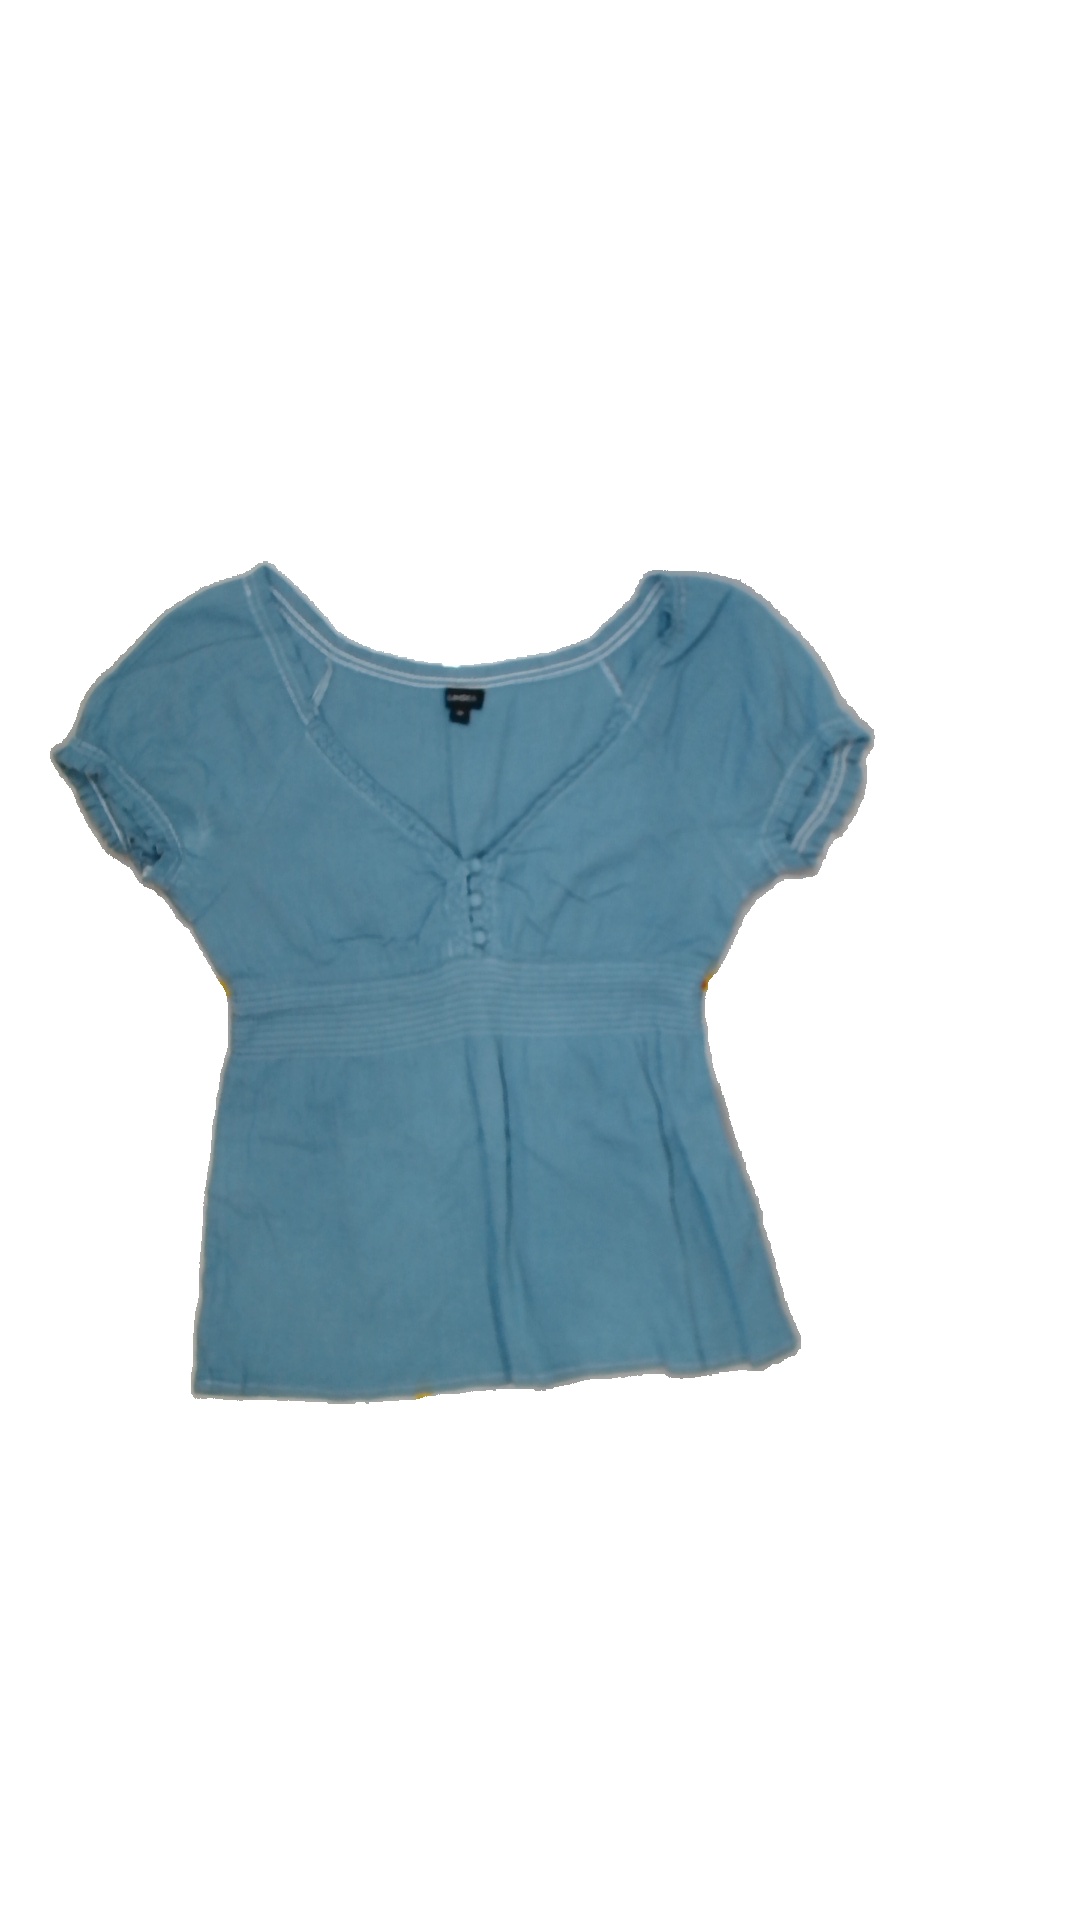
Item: Blouse (Ladies)
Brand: Lindex
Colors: Blue
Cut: Regular, V-collar
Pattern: Plain
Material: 100%cotton
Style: No trend
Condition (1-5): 3
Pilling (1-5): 5
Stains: Yes
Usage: Export
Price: <50